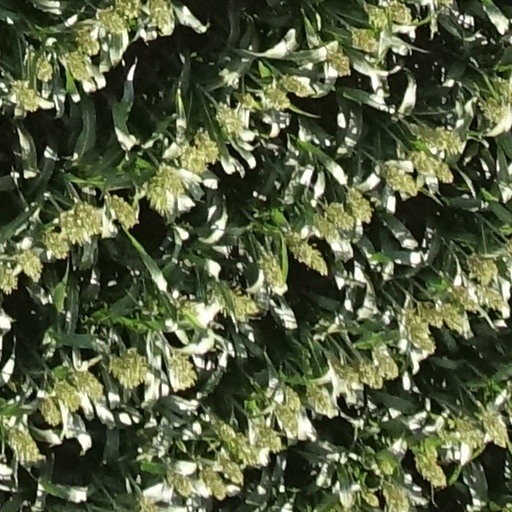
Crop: sorghum